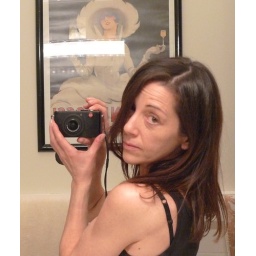
mirror in the bathroom